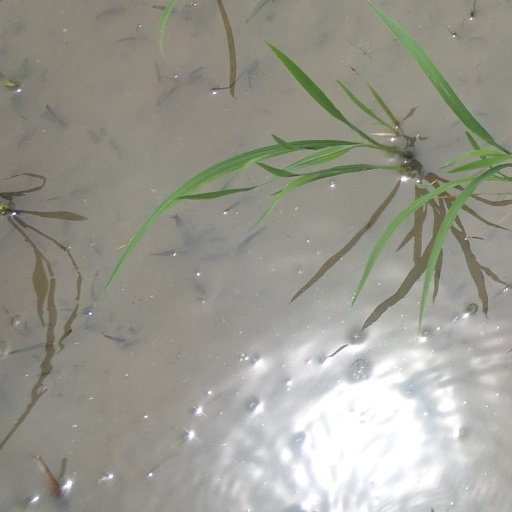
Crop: rice